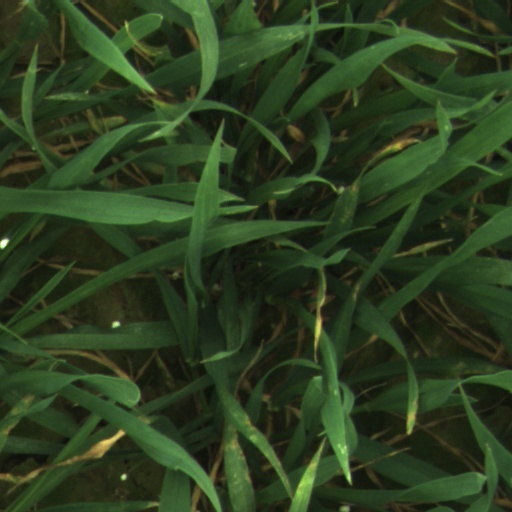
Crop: wheat